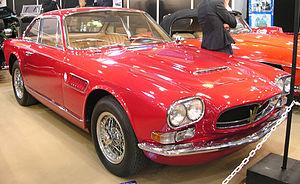
La Maserati Sebring est une automobile de grand tourisme développée par le constructeur italien Maserati. Fort du succès acquis en Grand Tourisme dans les années 1950 grâce aux 3500 GT et 5000 GT, Maserati est bien décidé en ce début des années 1960 à perpétuer ce succès grâce à l'arrivée de deux nouveaux modèles : la Sebring et la Mistral.